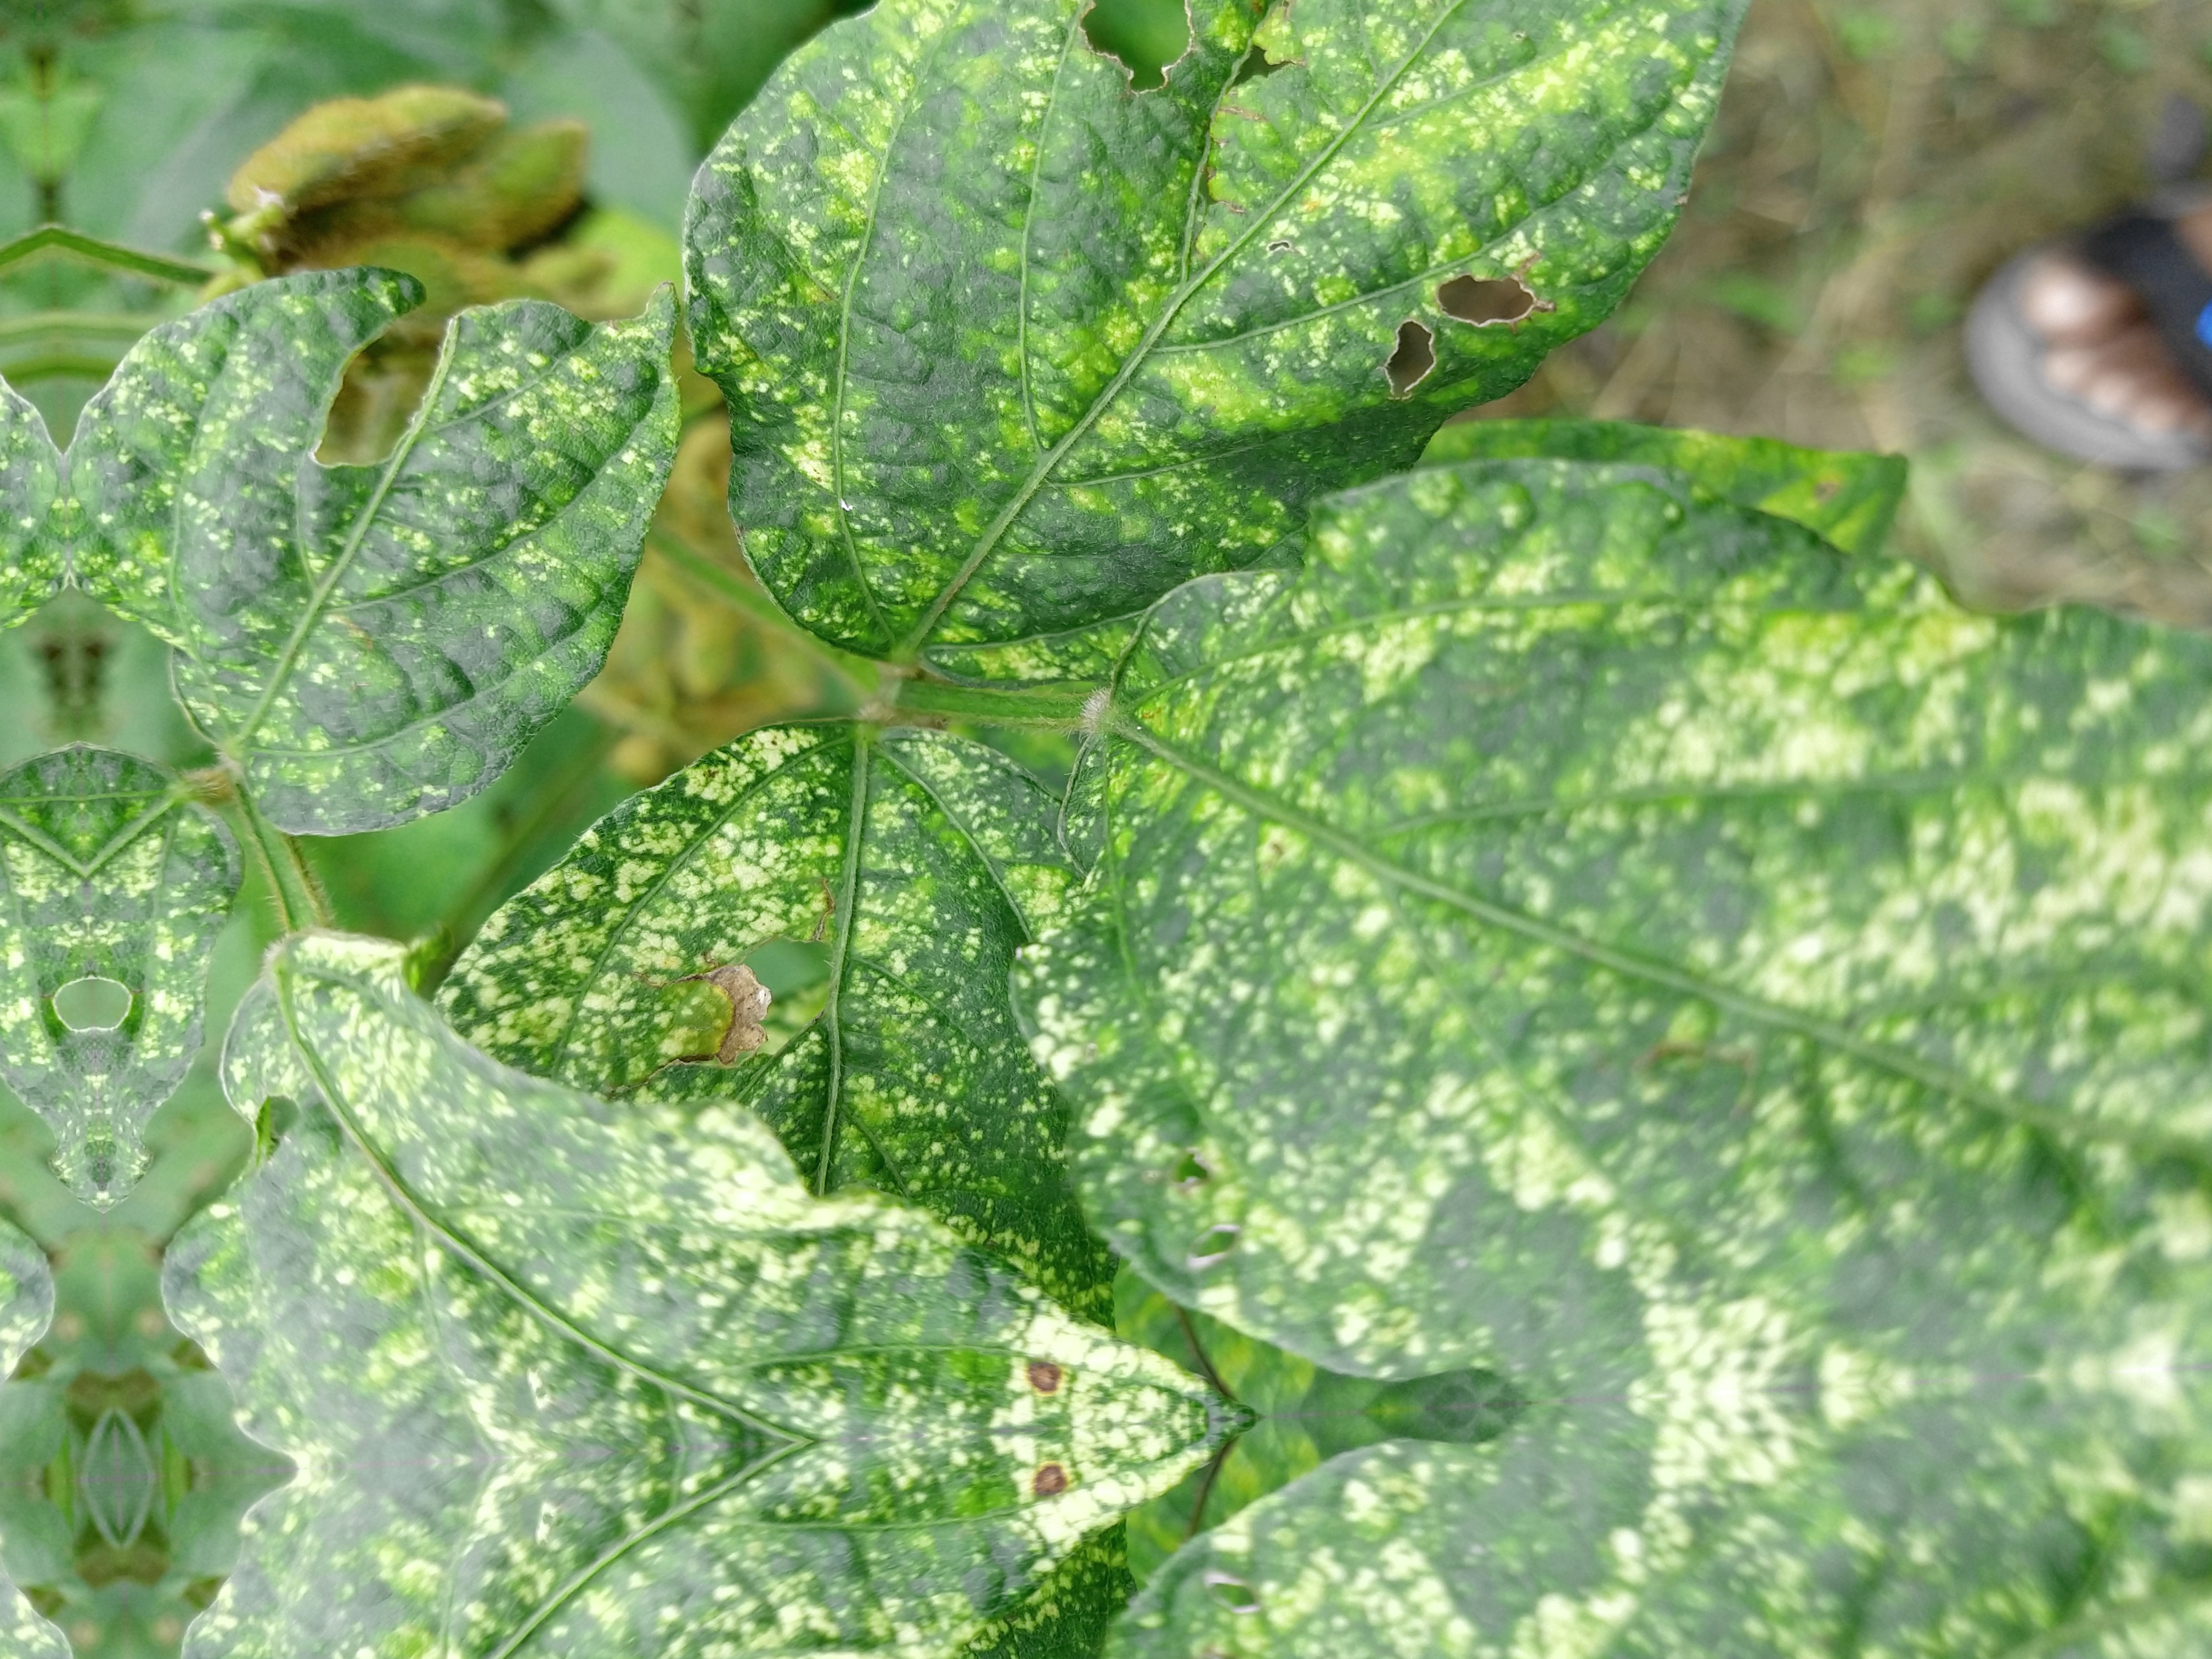
Label: Disease